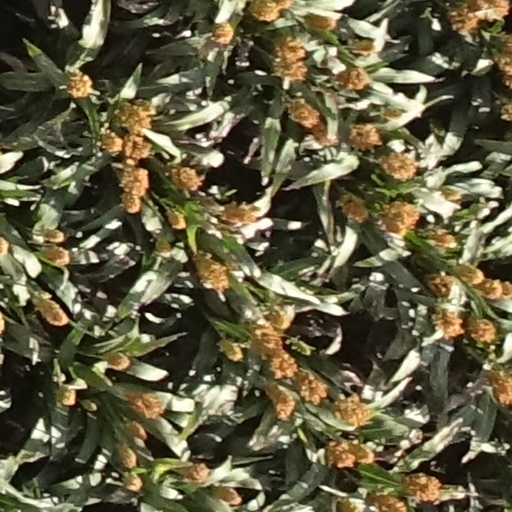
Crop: sorghum